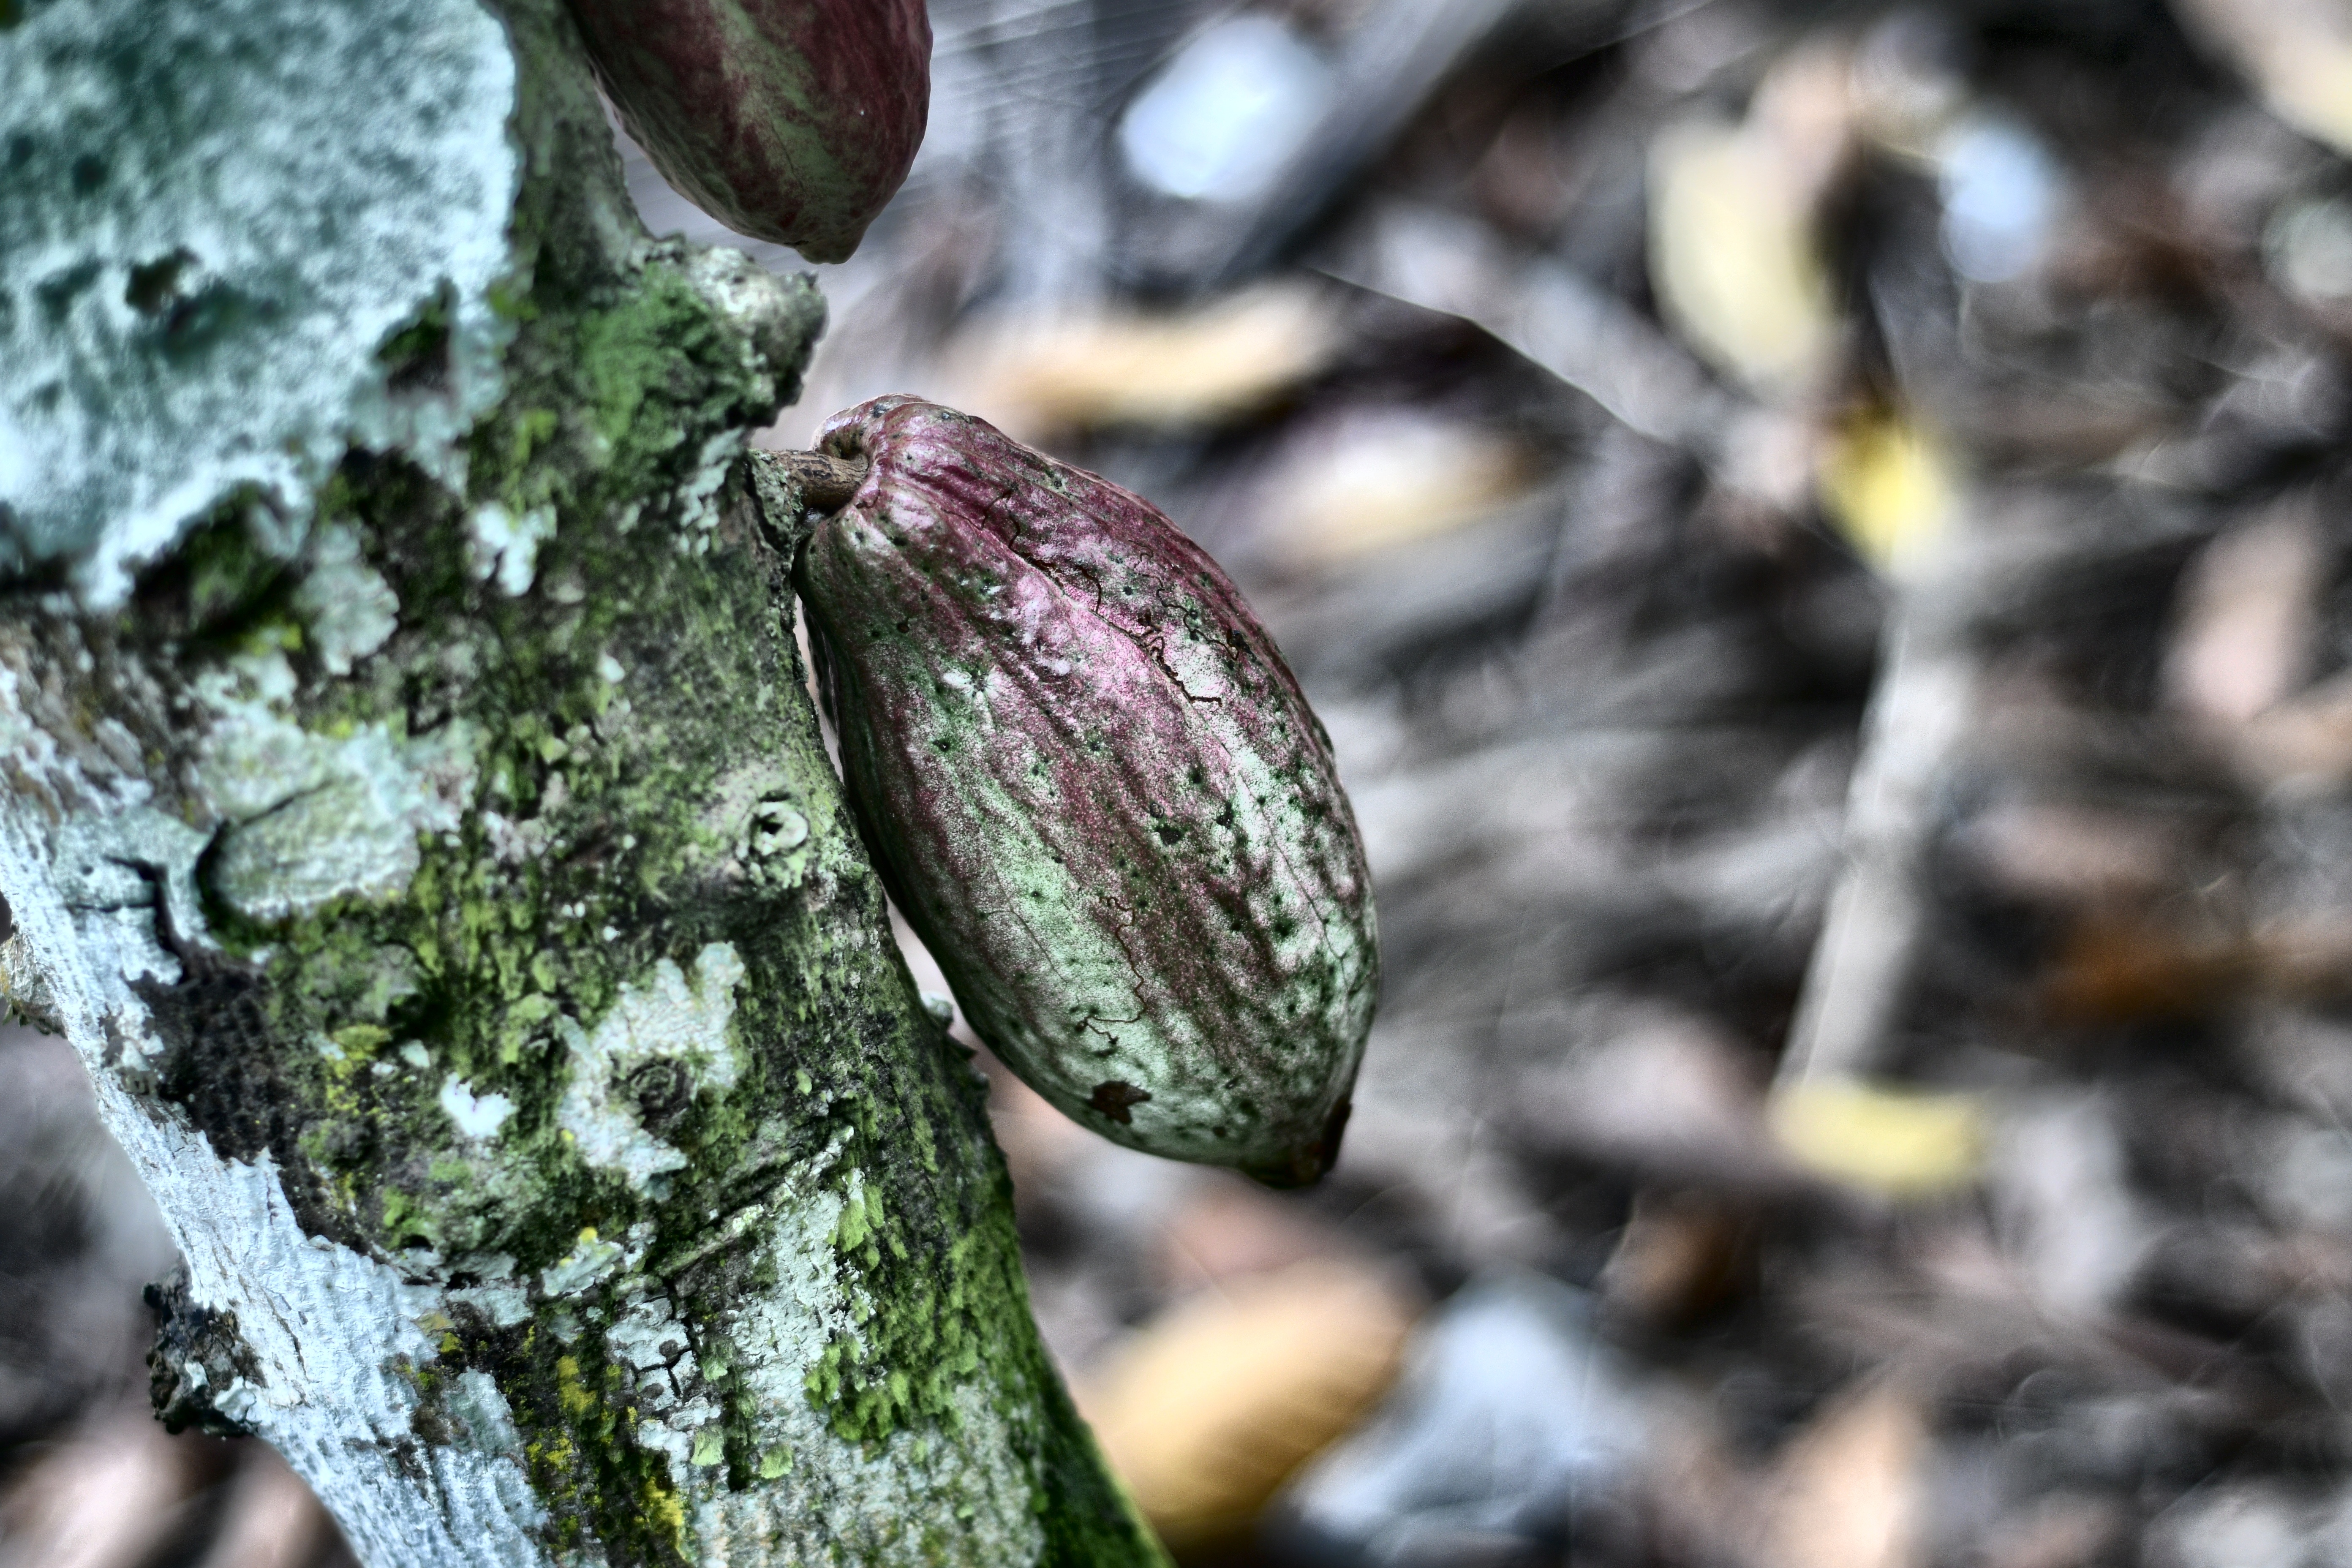
Maturity: unmature
Variety: Angoleta